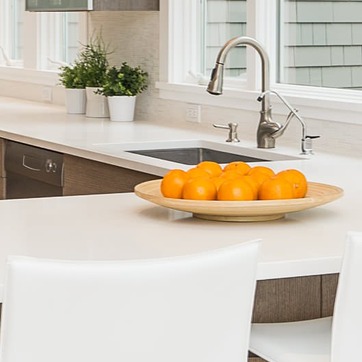
Material: food